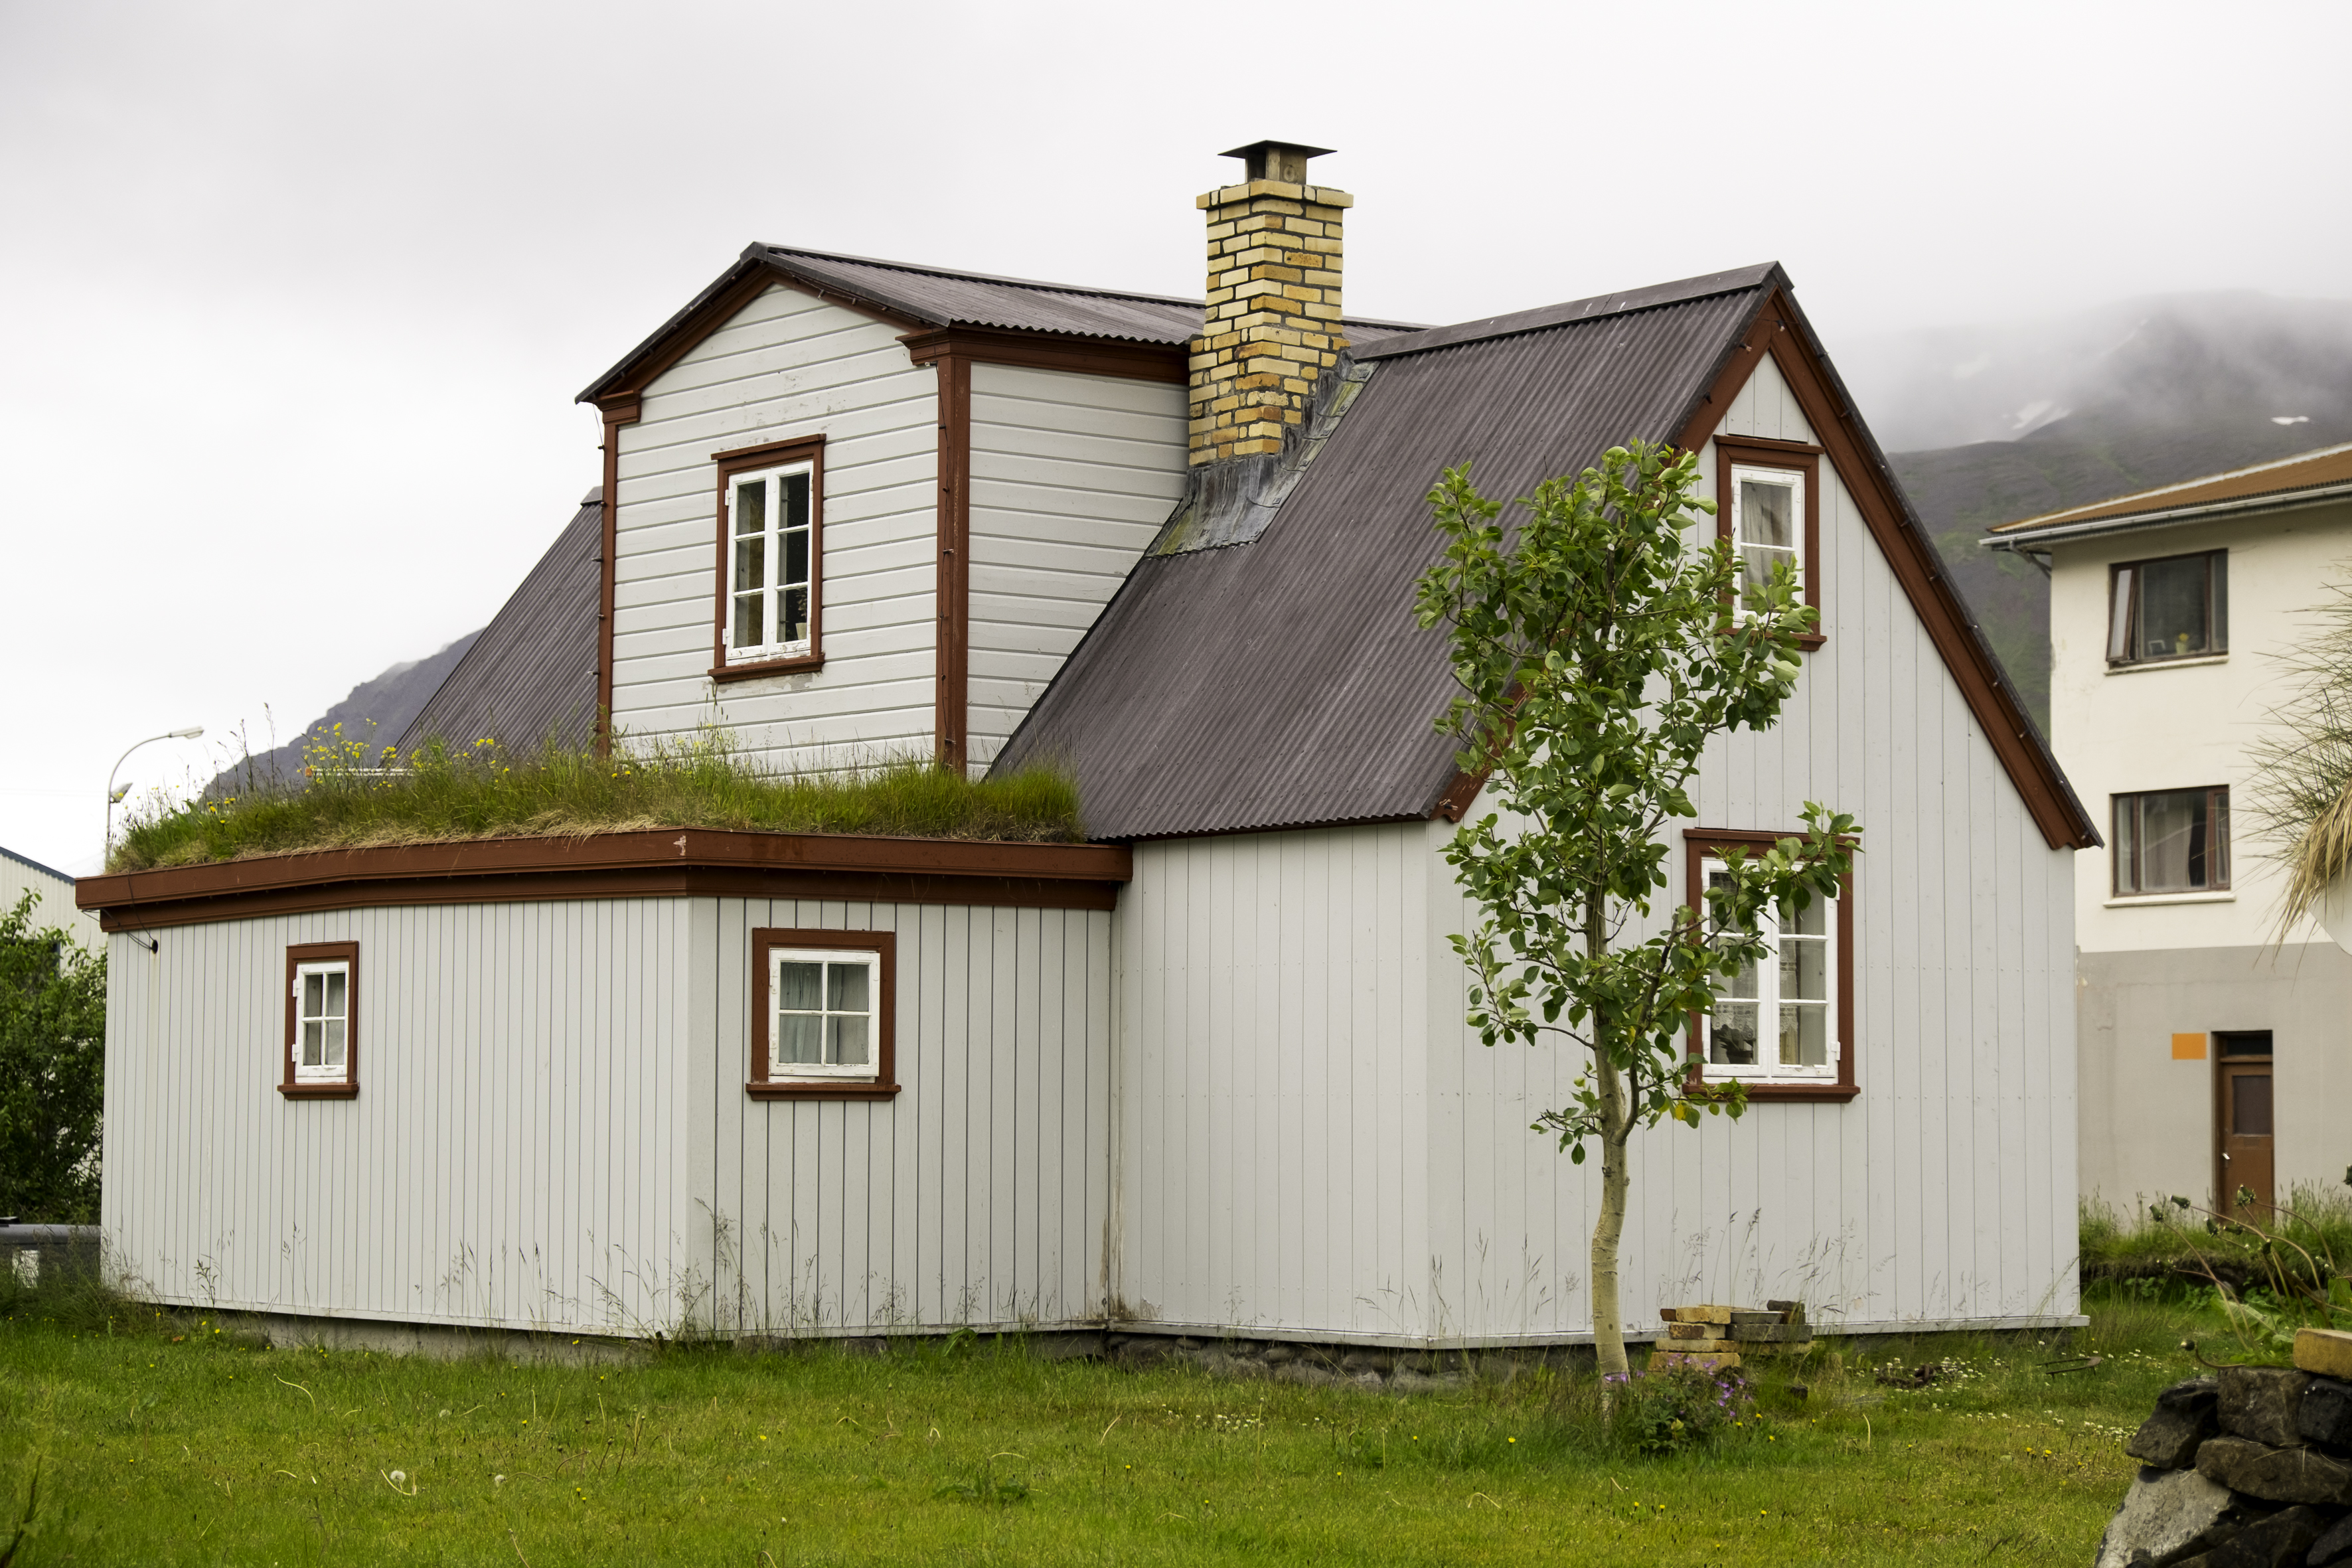
house, roof, building, barn, home, shed, travel, fujifilm, suburb, cottage, facade, property, iceland, is, farmhouse, estate, fuji, fujixt1, siding, fujix, real estate, rural area, residential area